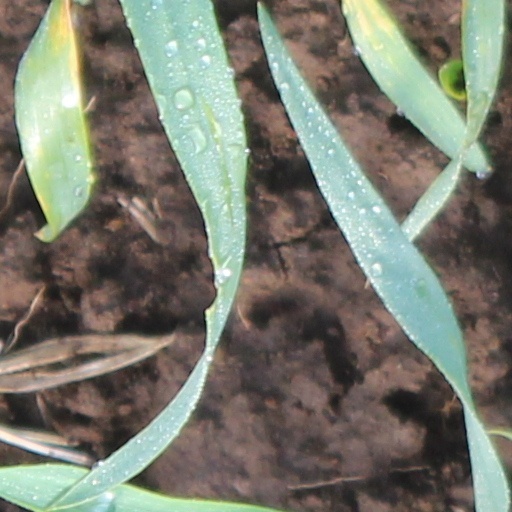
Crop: wheat